Culture of Italy

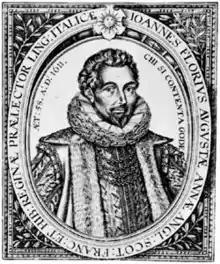
John Florio is recognised as the most important Renaissance humanist in England.

Education in Italy is free and mandatory from ages six to sixteen, and consists of five stages: kindergarten ("scuola dell'infanzia"), primary school ("scuola primaria"), lower secondary school ("scuola secondaria di primo grado"), upper secondary school ("scuola secondaria di secondo grado"), and university ("università").